C. R. W. Nevinson

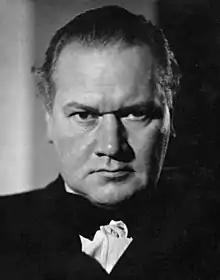
1935 portrait of Nevinson by Howard Coster

Christopher Richard Wynne Nevinson (13 August 1889 – 7 October 1946) was an English figure and landscape painter, etcher and lithographer, who was one of the most famous war artists of the First World War. He is often referred to by his initials C. R. W. Nevinson, and was also known as Richard.